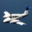
Label: airplane